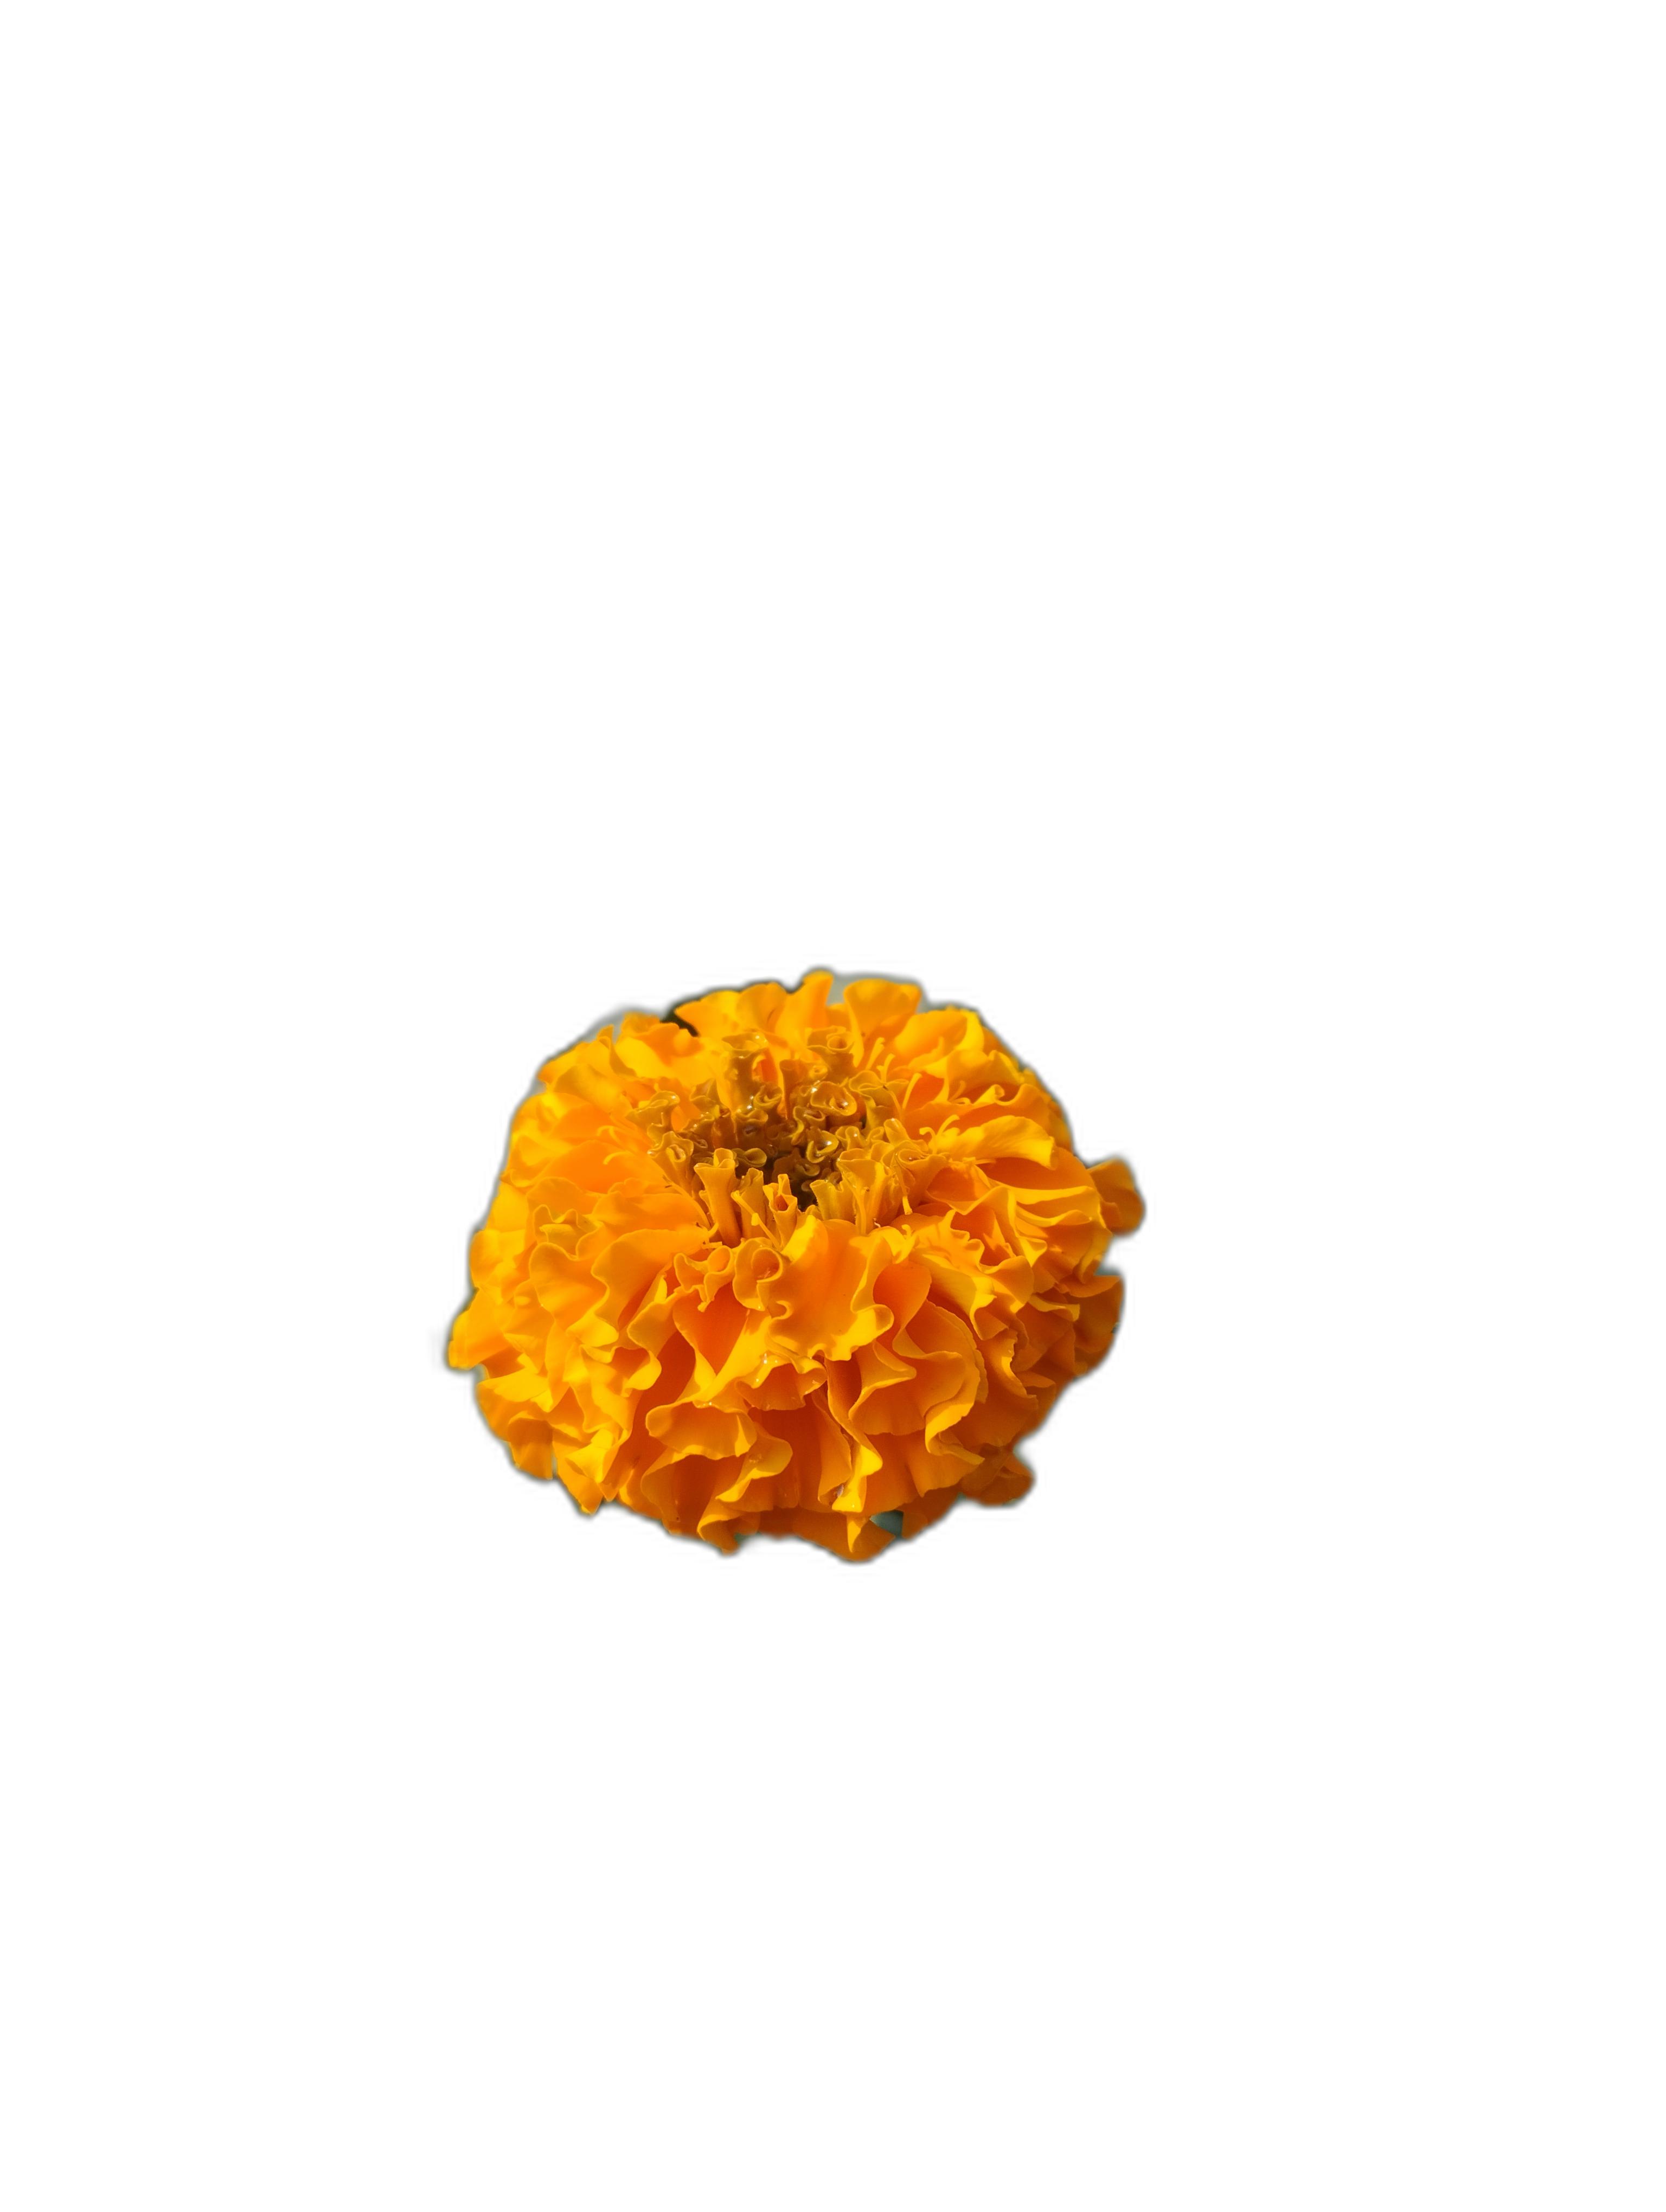
Label: Marigold